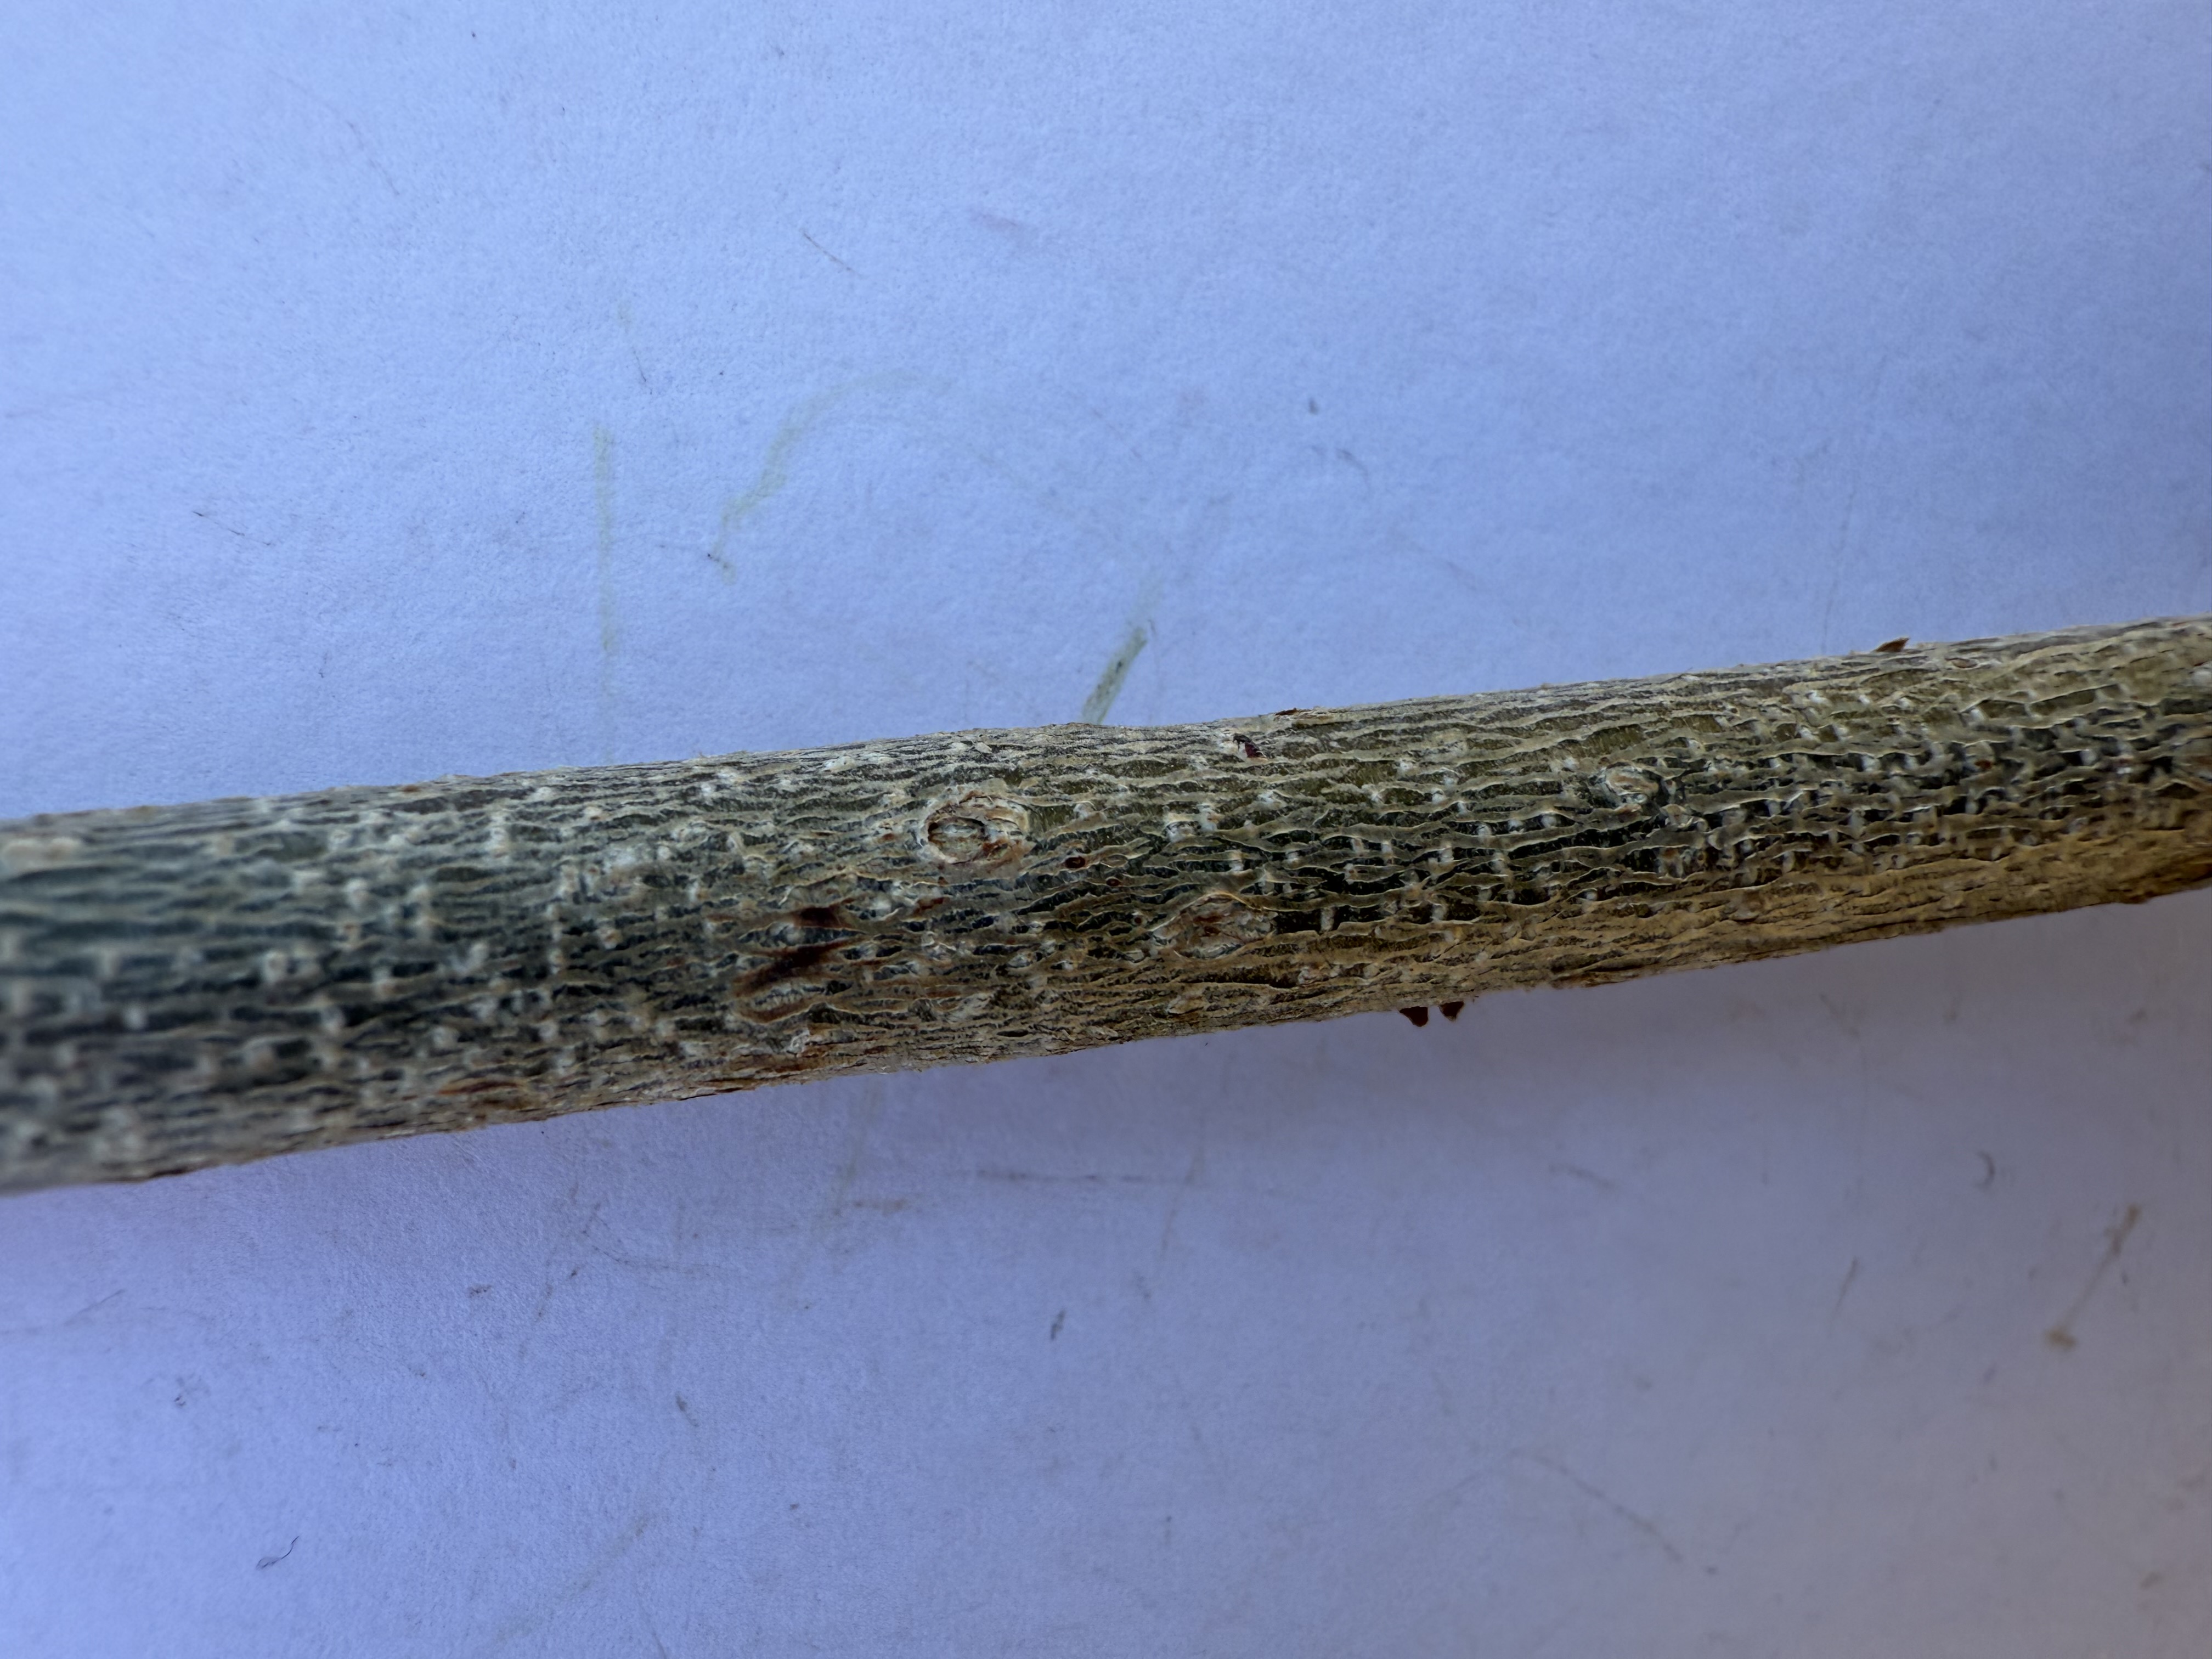
Variety: Hazelnut